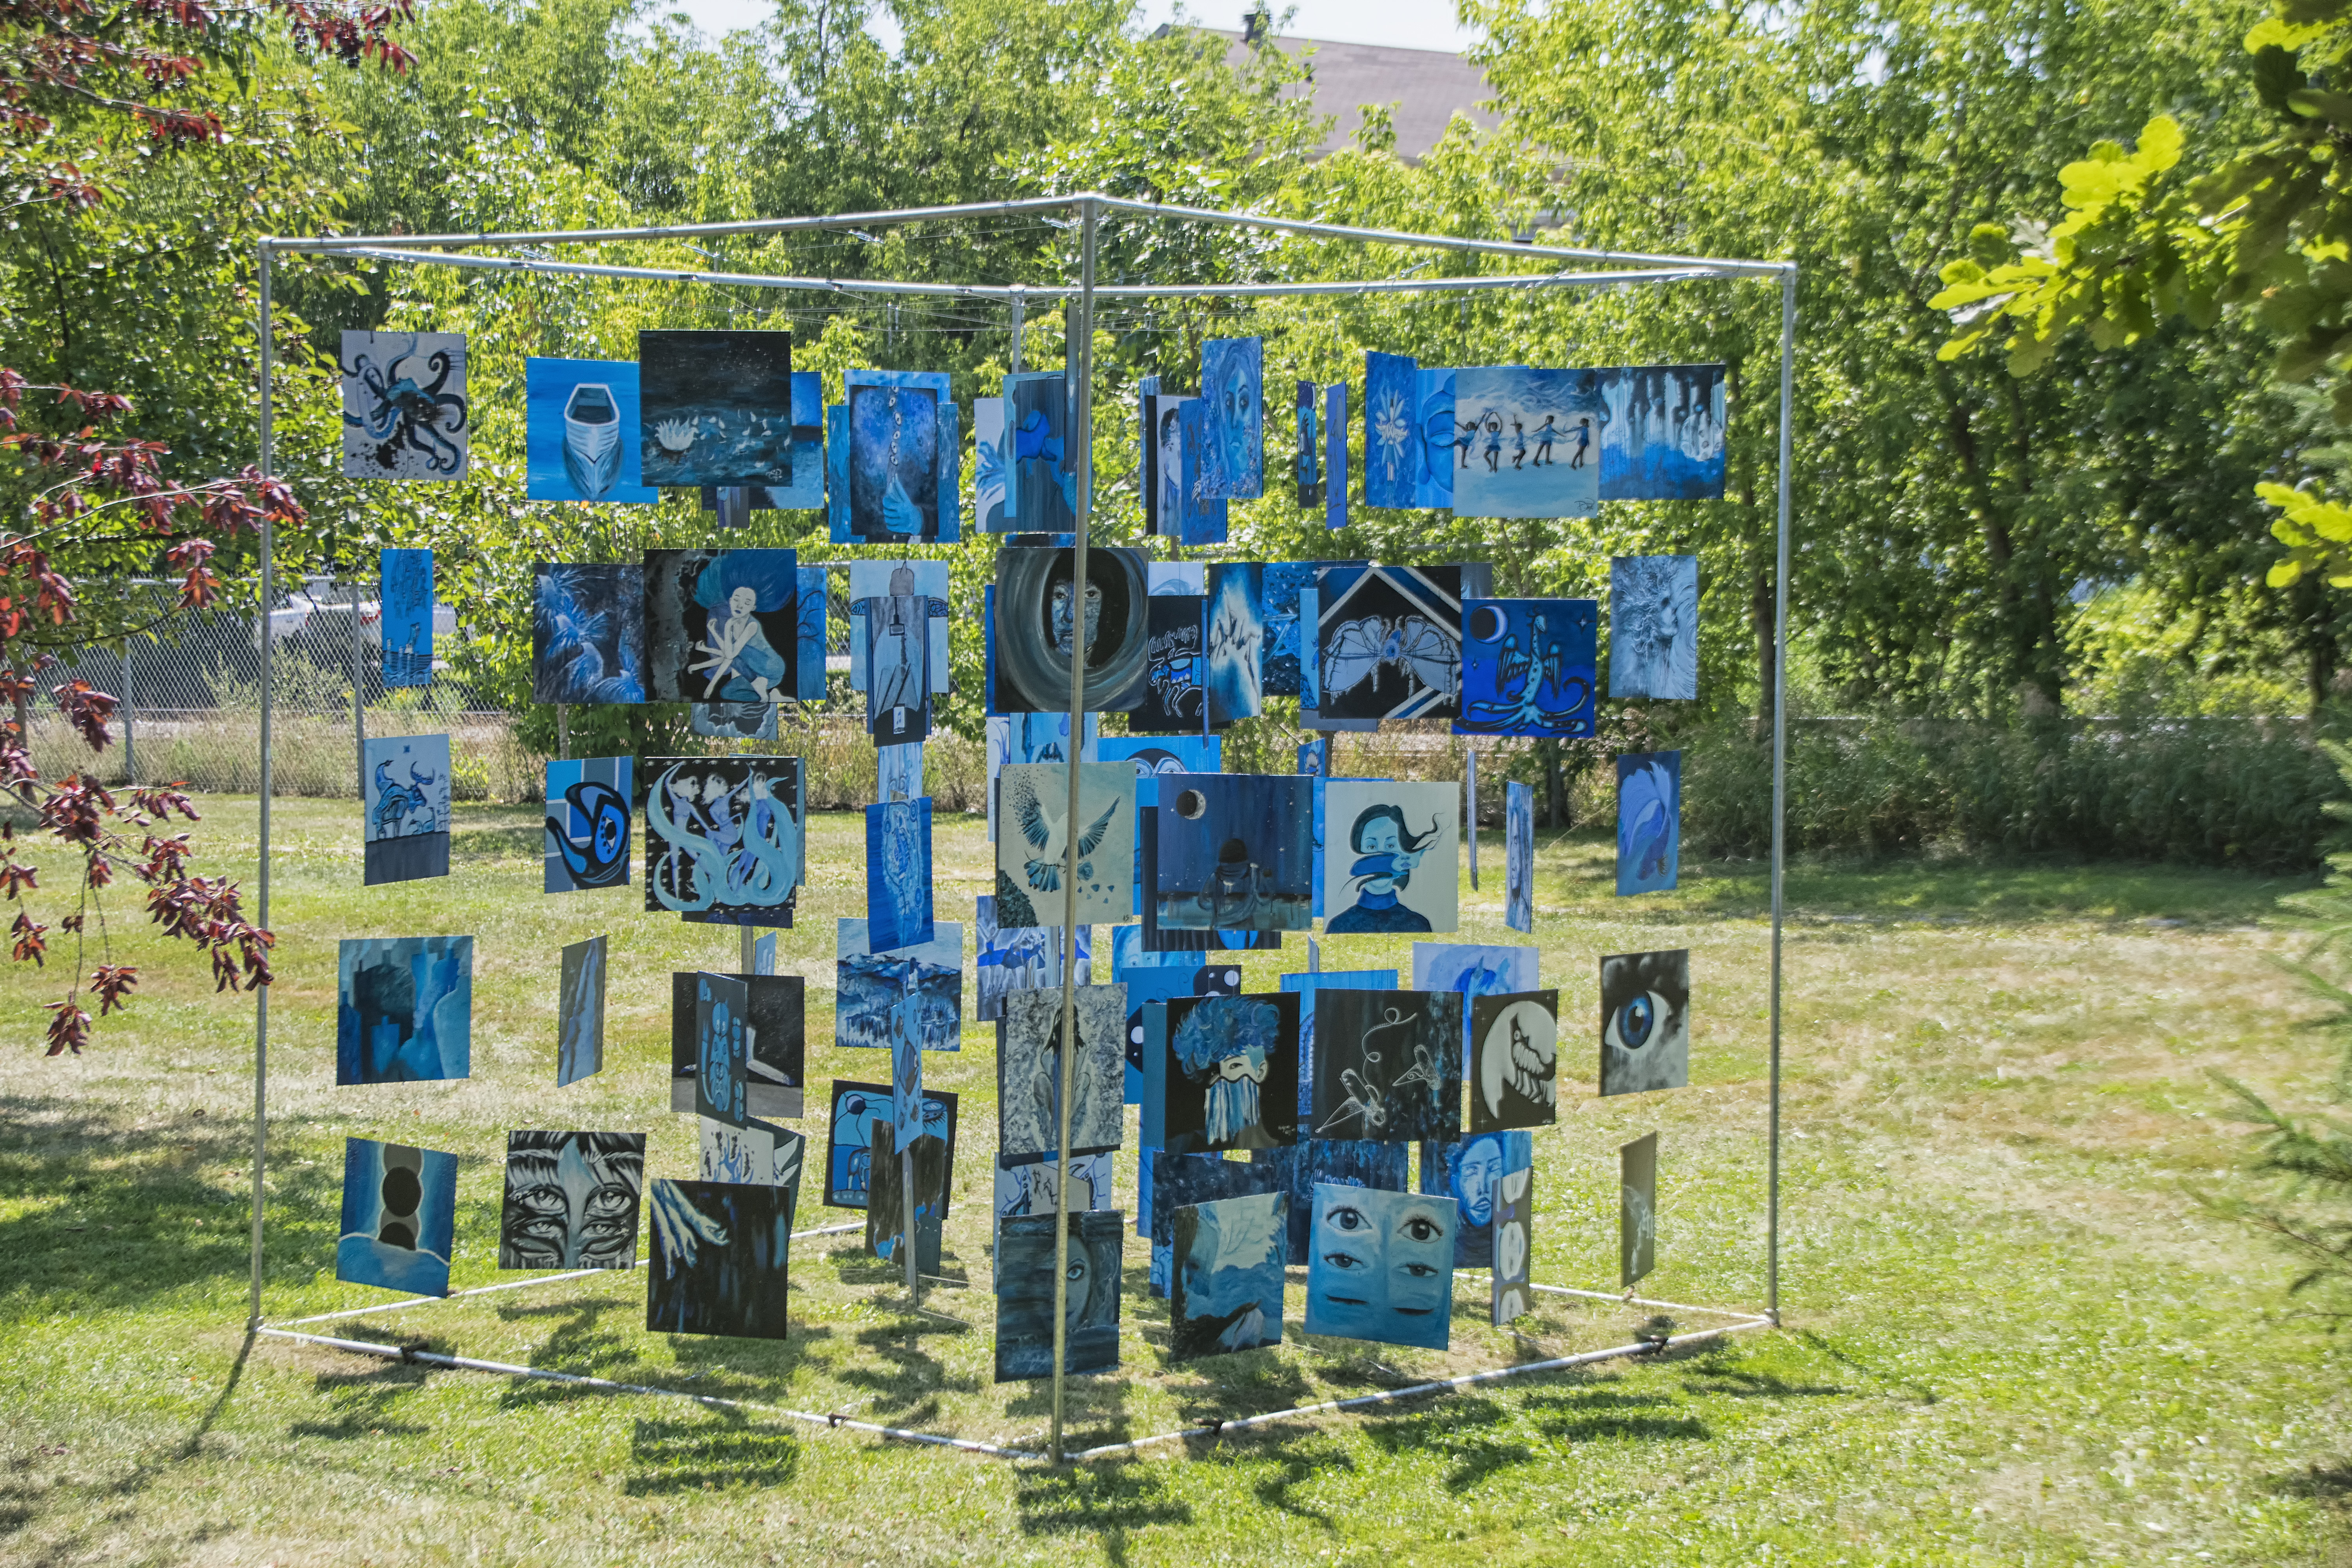
park, art, canada, playground, quebec, sherbrooke, outdoor play equipment